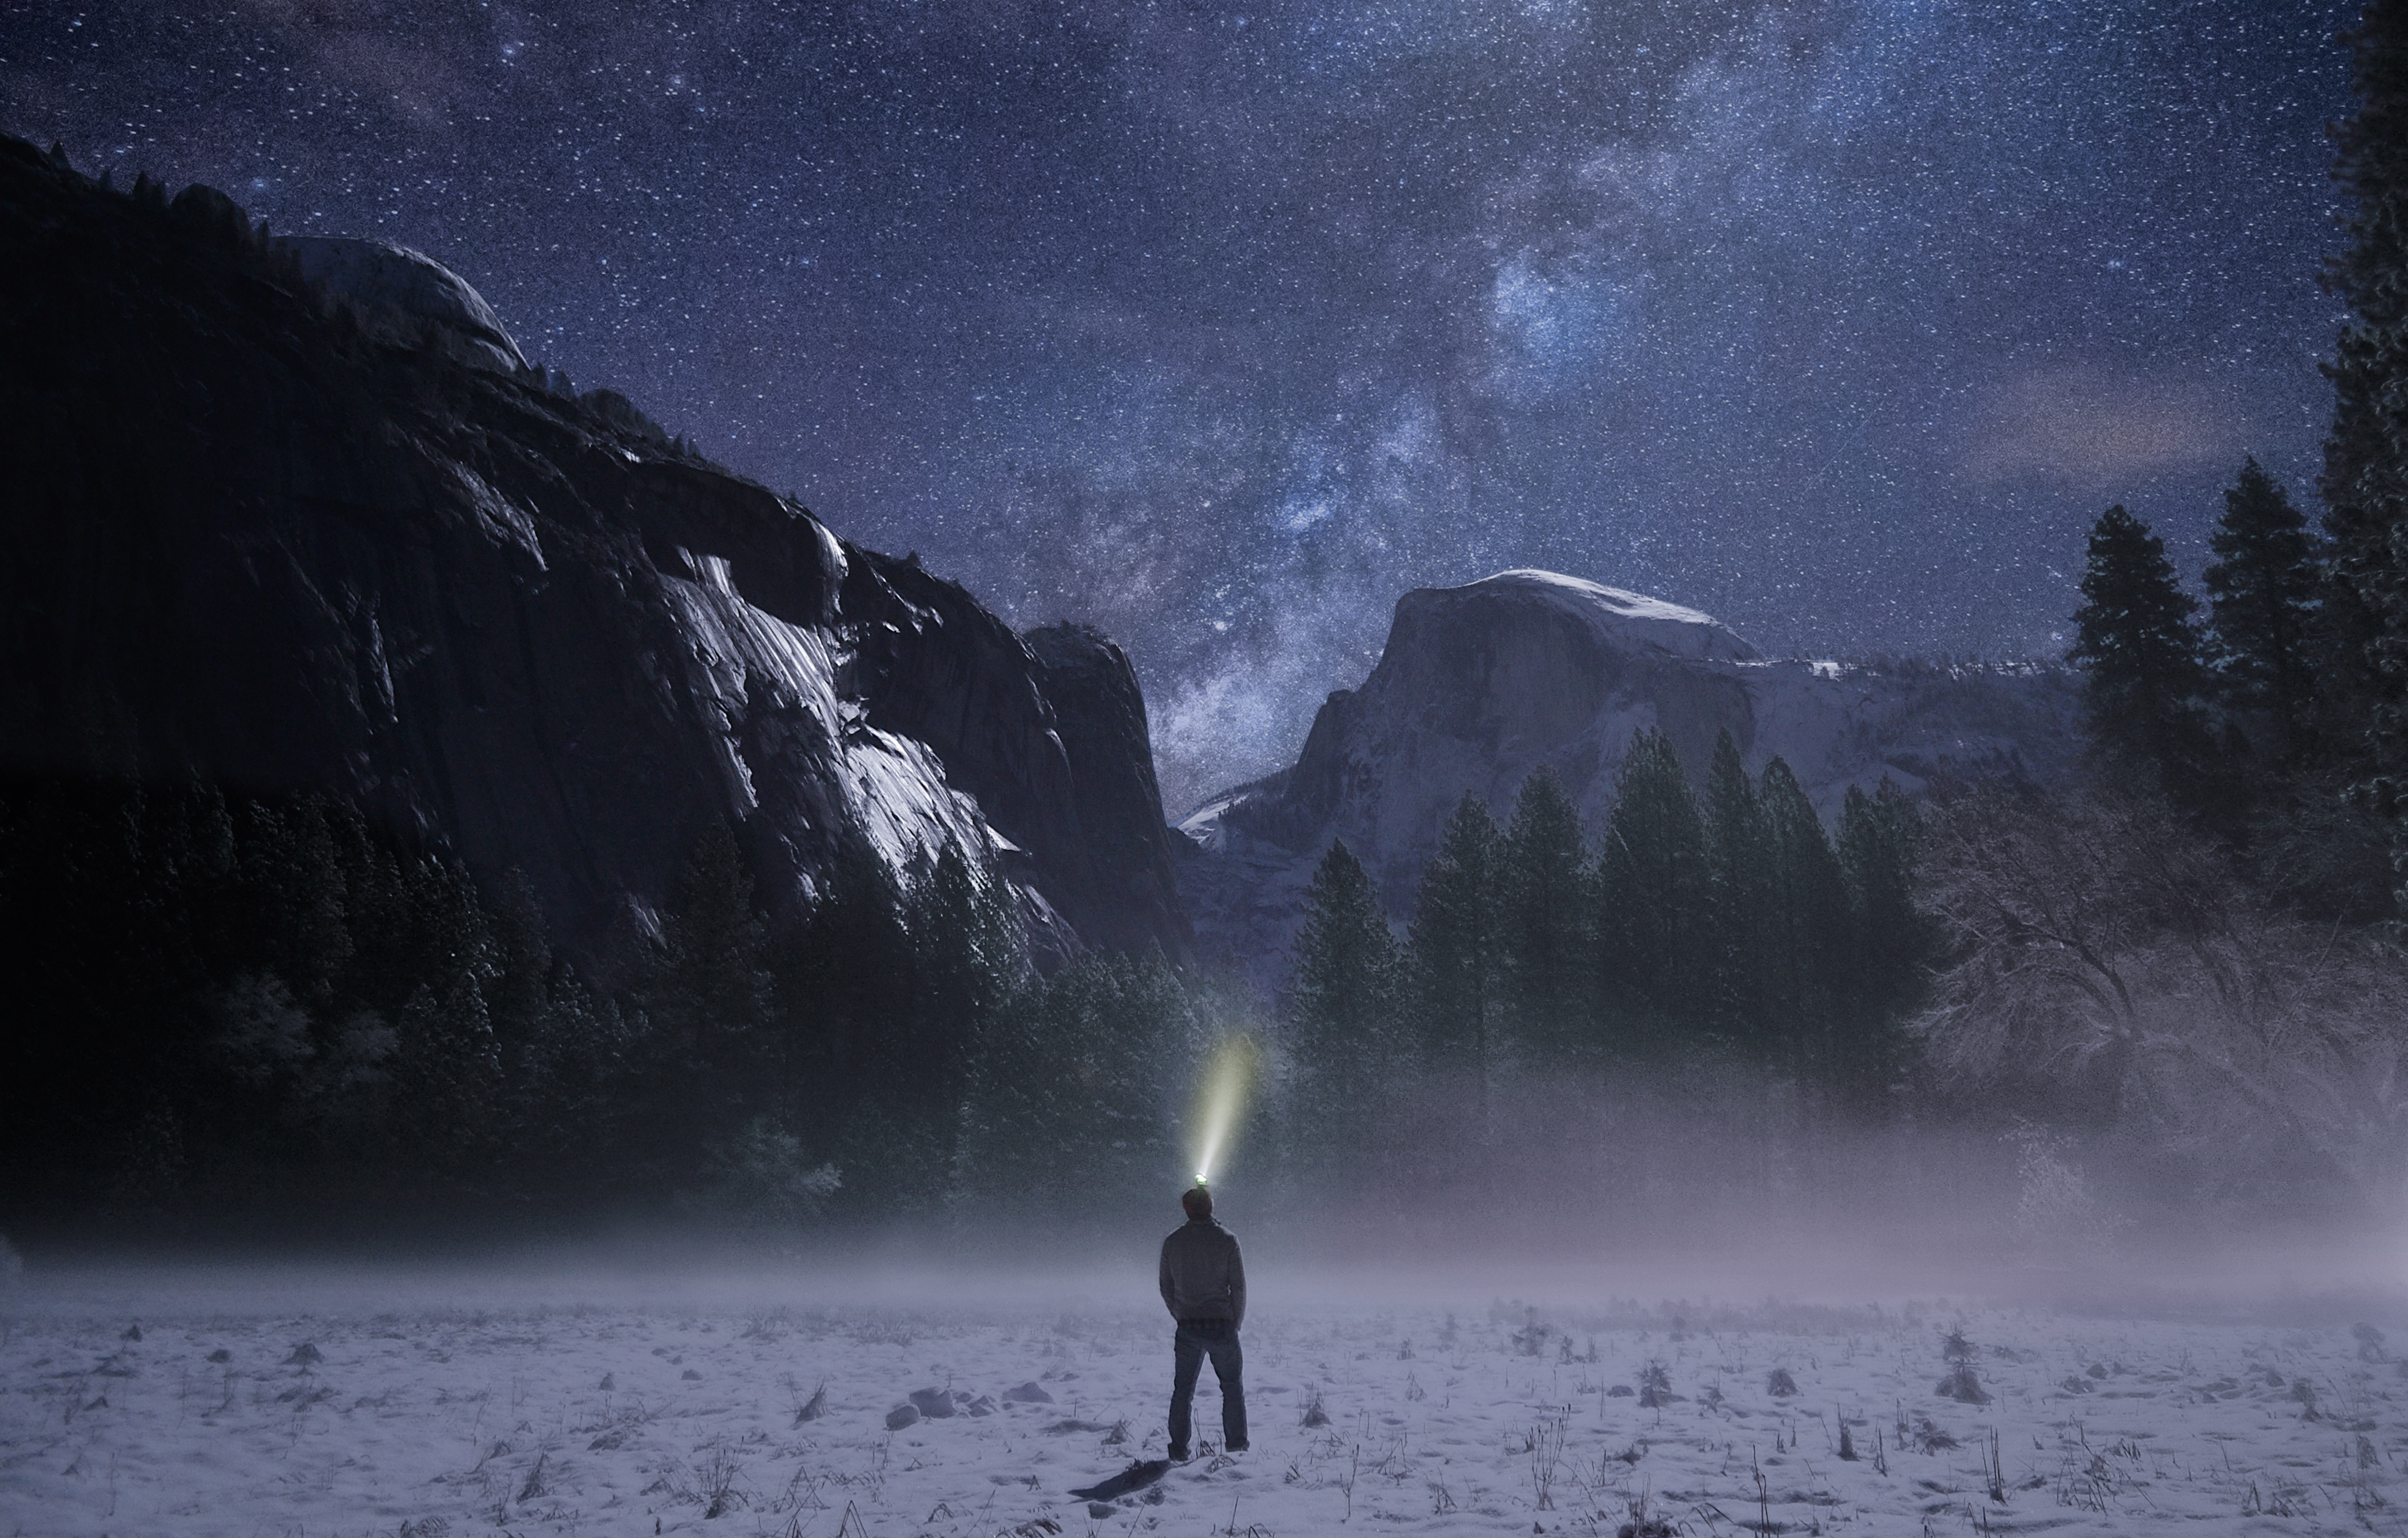
mountain, snow, winter, mist, weather, darkness, moonlight, atmospheric phenomenon, geological phenomenon